Don Markstein's Toonopedia

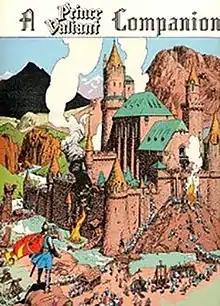
"A Prince Valiant Companion", co-edited by Markstein

The subject matter of Toonopedia overlaps with the books Markstein wrote, edited and compiled. "A Prince Valiant Companion" (Manuscript Press, 1992), by Todd Goldberg and Carl J. Horak, was edited by Markstein and Rick Norwood. It includes plot summaries of the "Prince Valiant" comic strip from its beginning in 1937 to the 1980 retirement of the strip's creator, Hal Foster, along with additional material on the series and Foster's other work.